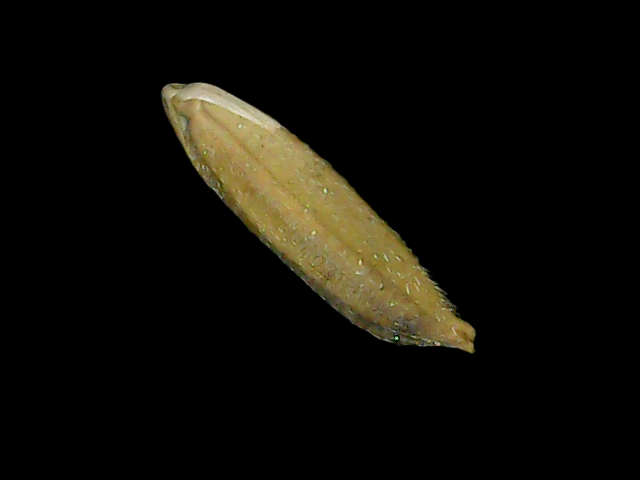
Rice variety: Bd49